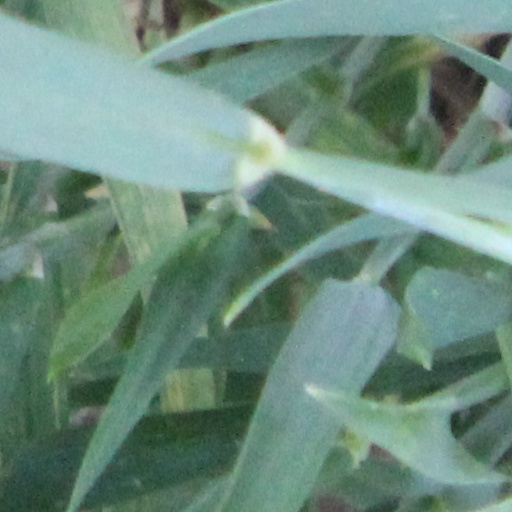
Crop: wheat